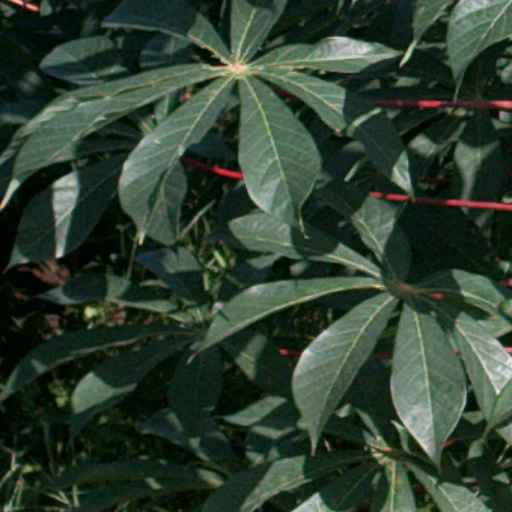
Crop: cassava